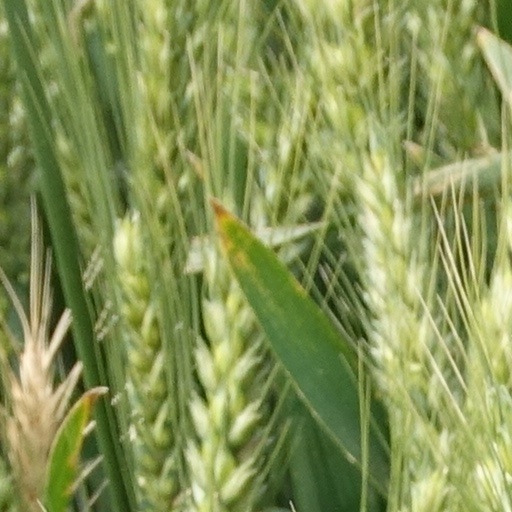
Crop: wheat